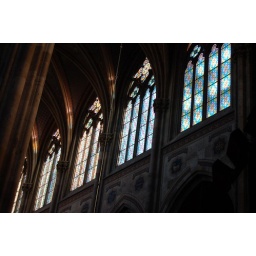
Stained glass windows inside the Votivkirche, in Vienna, Austria.